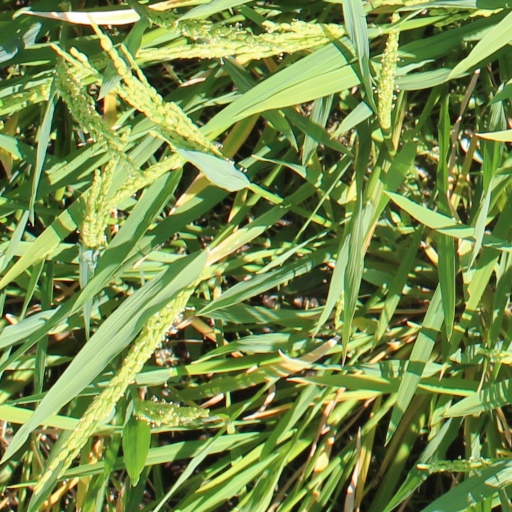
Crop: rice